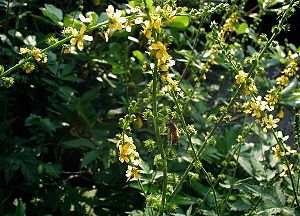
Agermåne
Agermåne har karakteristiske blomster og frugter.
Slægten Agermåne er udbredt med 5 arter i Europa, Nordafrika og Asien. Det er hårede stauder med grundstillede rosetblade og oprette, blomsterbærende stængler. Bladene er fjersnitdelte og groft tandede. Blomsterne er små og gule, og de sidder samlet i endestillede klaser. Frugterne beholder deres underbæger, hvis behåring bliver til krumme børster. Her omtales kun de arter, som er vildtvoksende eller dyrket i Danmark.